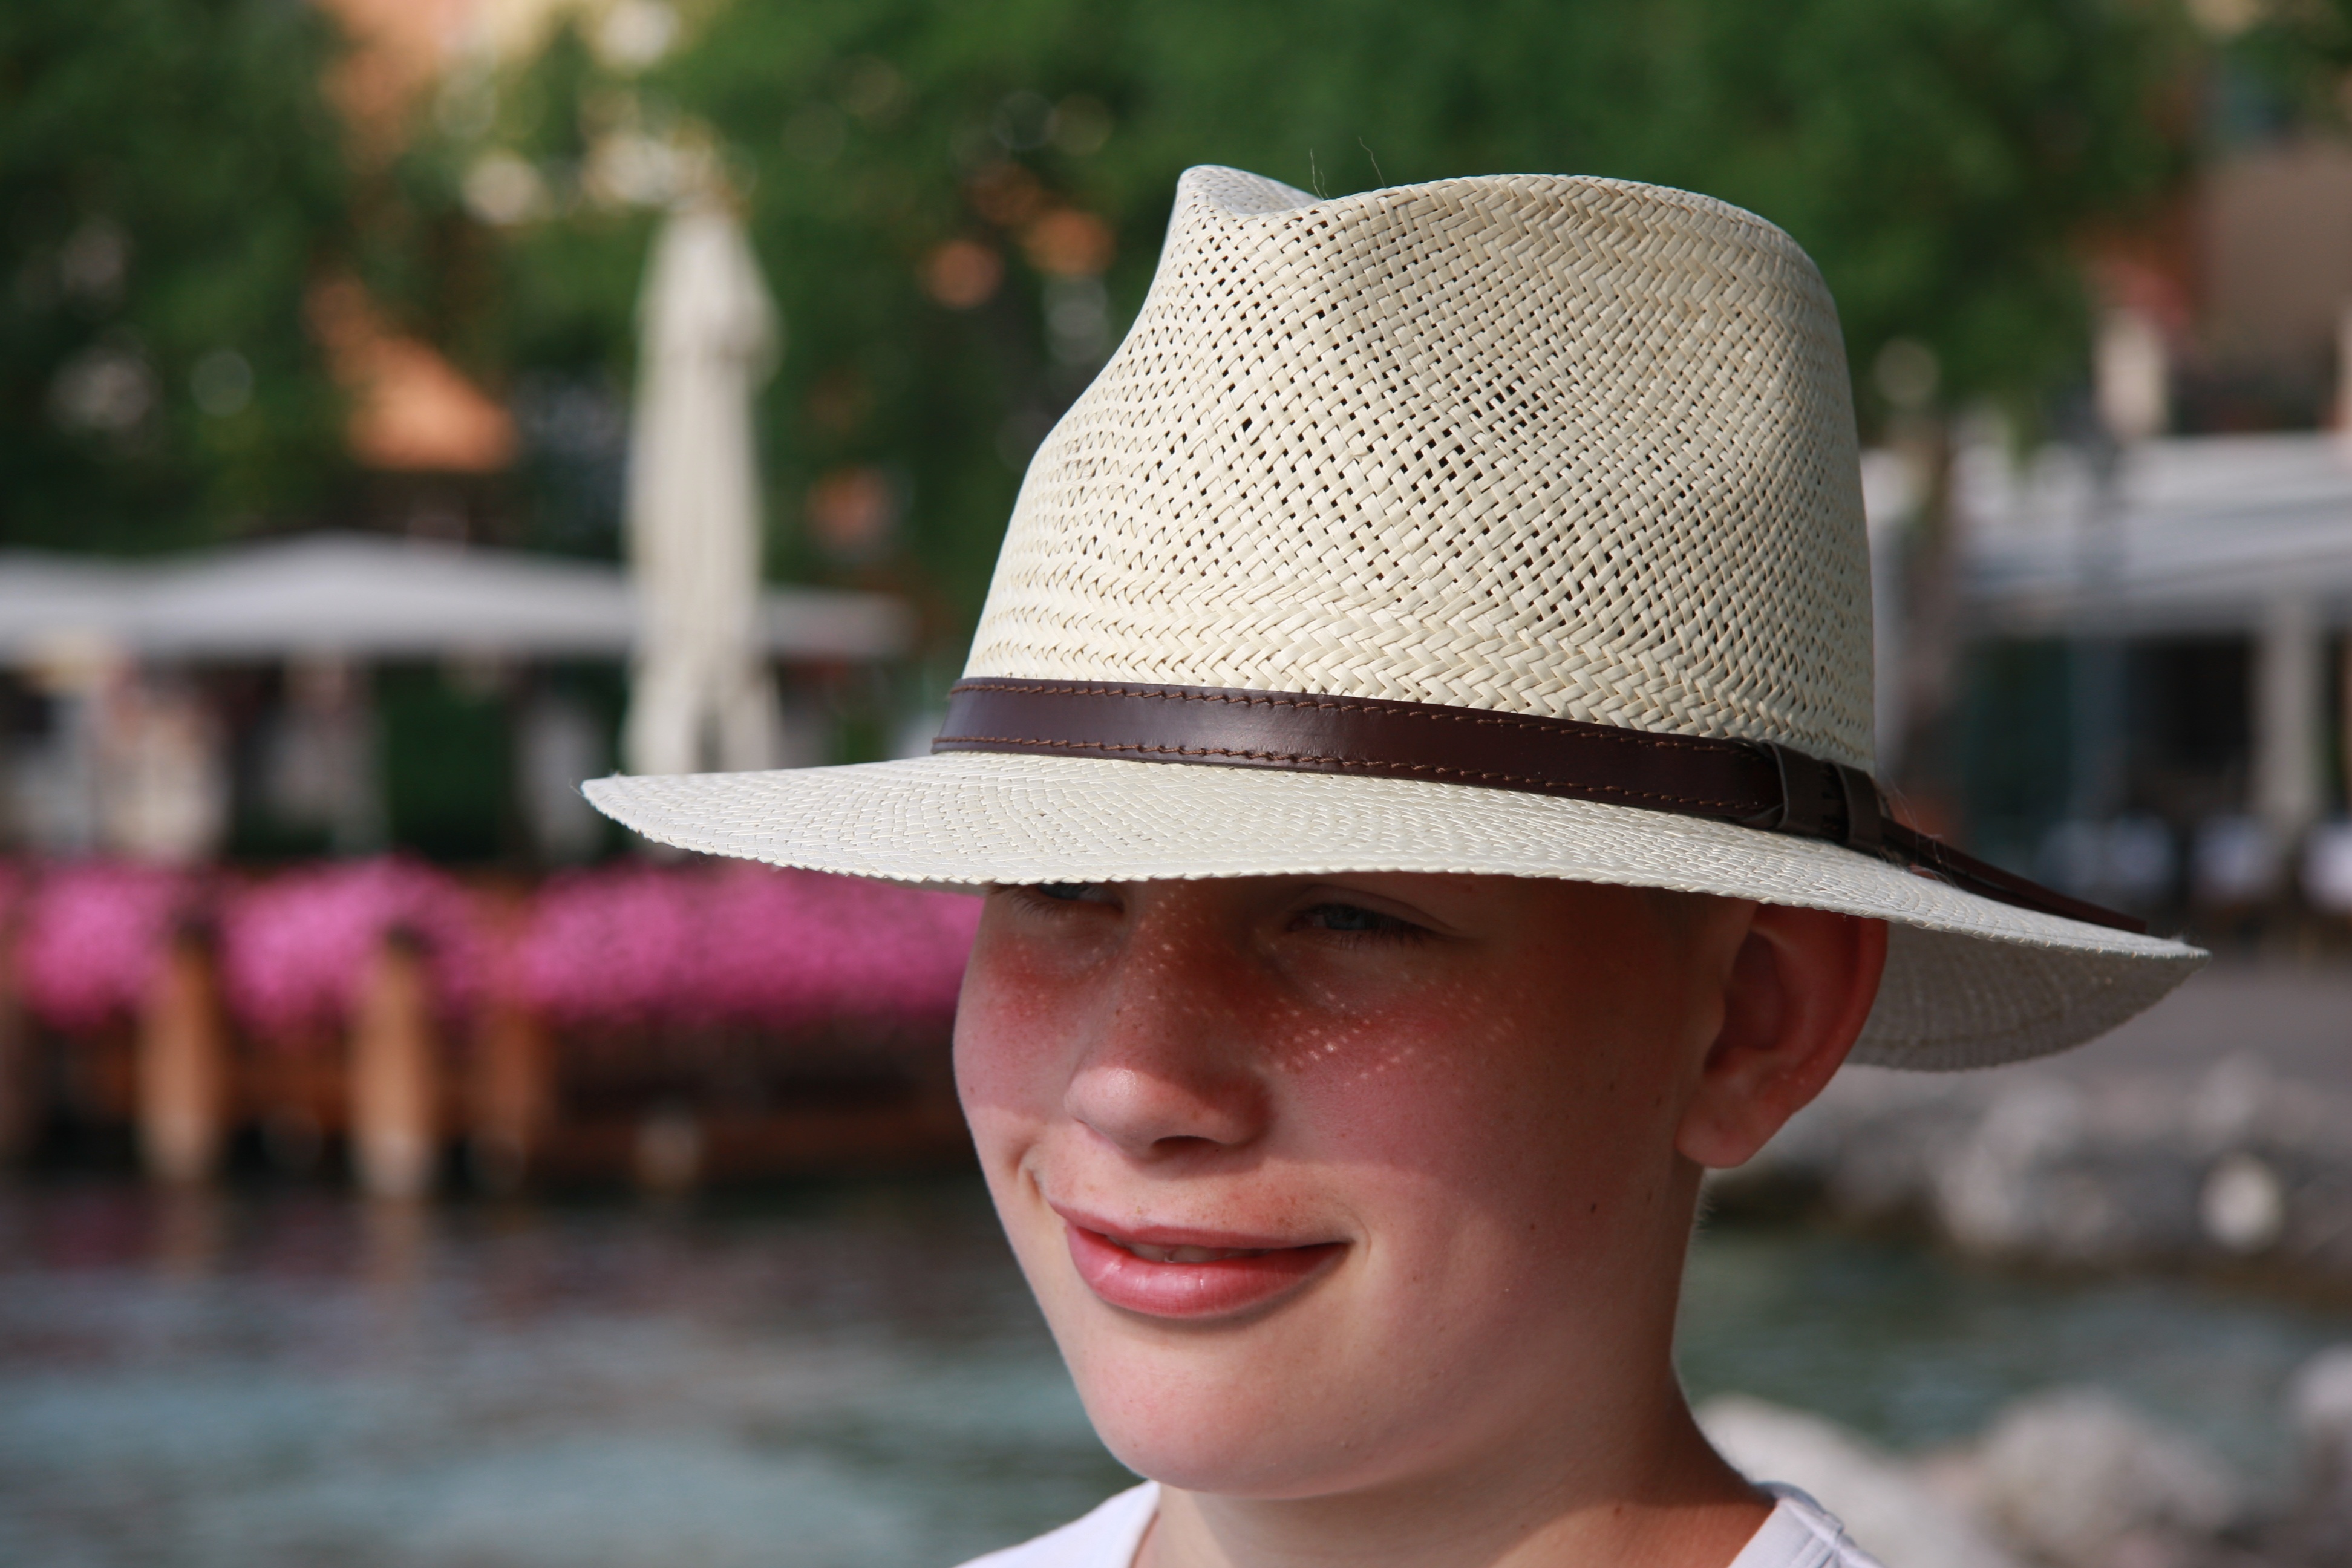
portrait, spring, child, hat, clothing, headgear, sun hat, face, cap, look, fedora, self conscious, fashion accessory